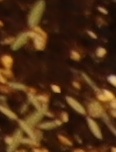
Label: Palmer Amaranth